ArcaOS

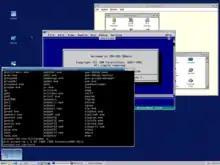
Some of the compatibility subsystems in ArcaOS - a Bash shell (bottom left), QBASIC in a DOS window (middle), and the Windows 3.1 Program Manager (top right)

ArcaOS includes a number of software components which allow it to directly run software developed for other operating systems, and to simplify the process of porting software to ArcaOS: